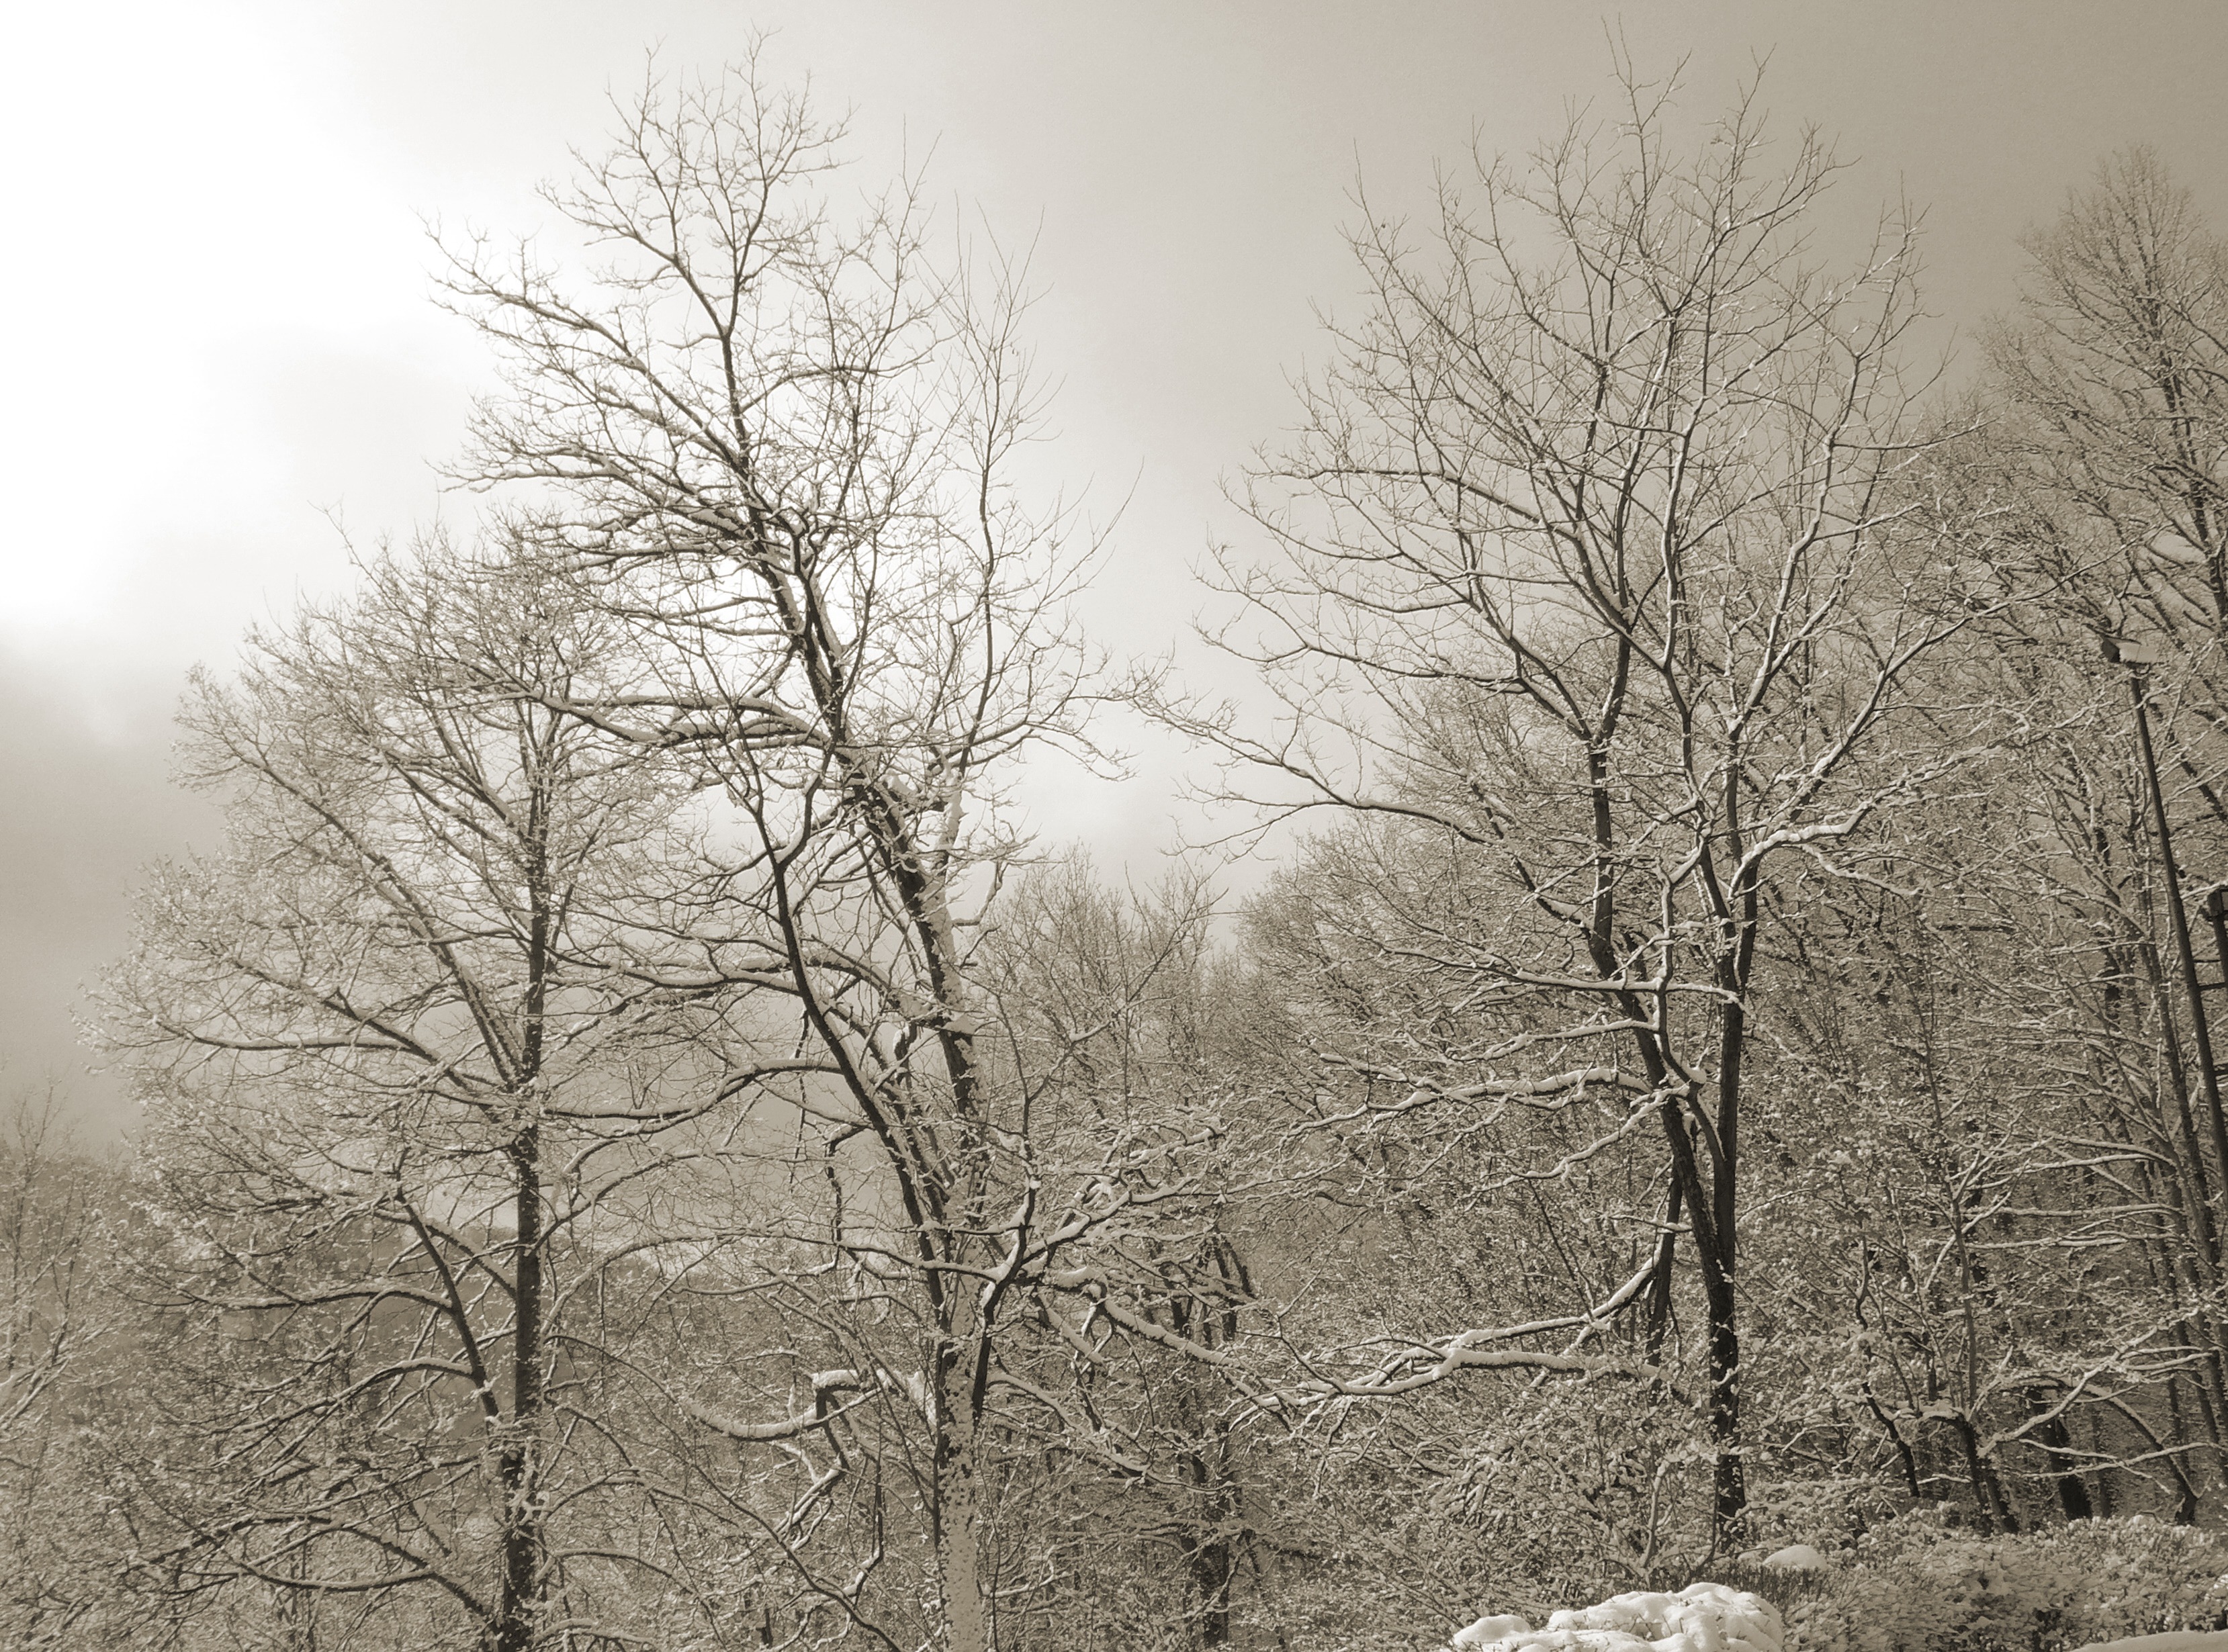
tree, nature, forest, branch, snow, cold, winter, black and white, plant, fog, mist, morning, frost, weather, monochrome, season, trees, background, woodland, mourning, freezing, monochrome photography, trauerkarte, atmospheric phenomenon, woody plant